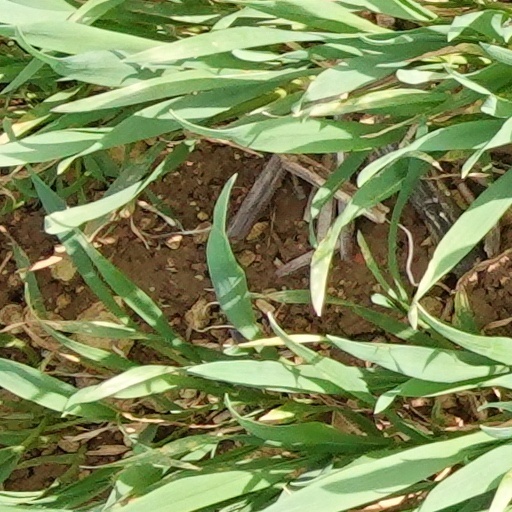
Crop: wheat